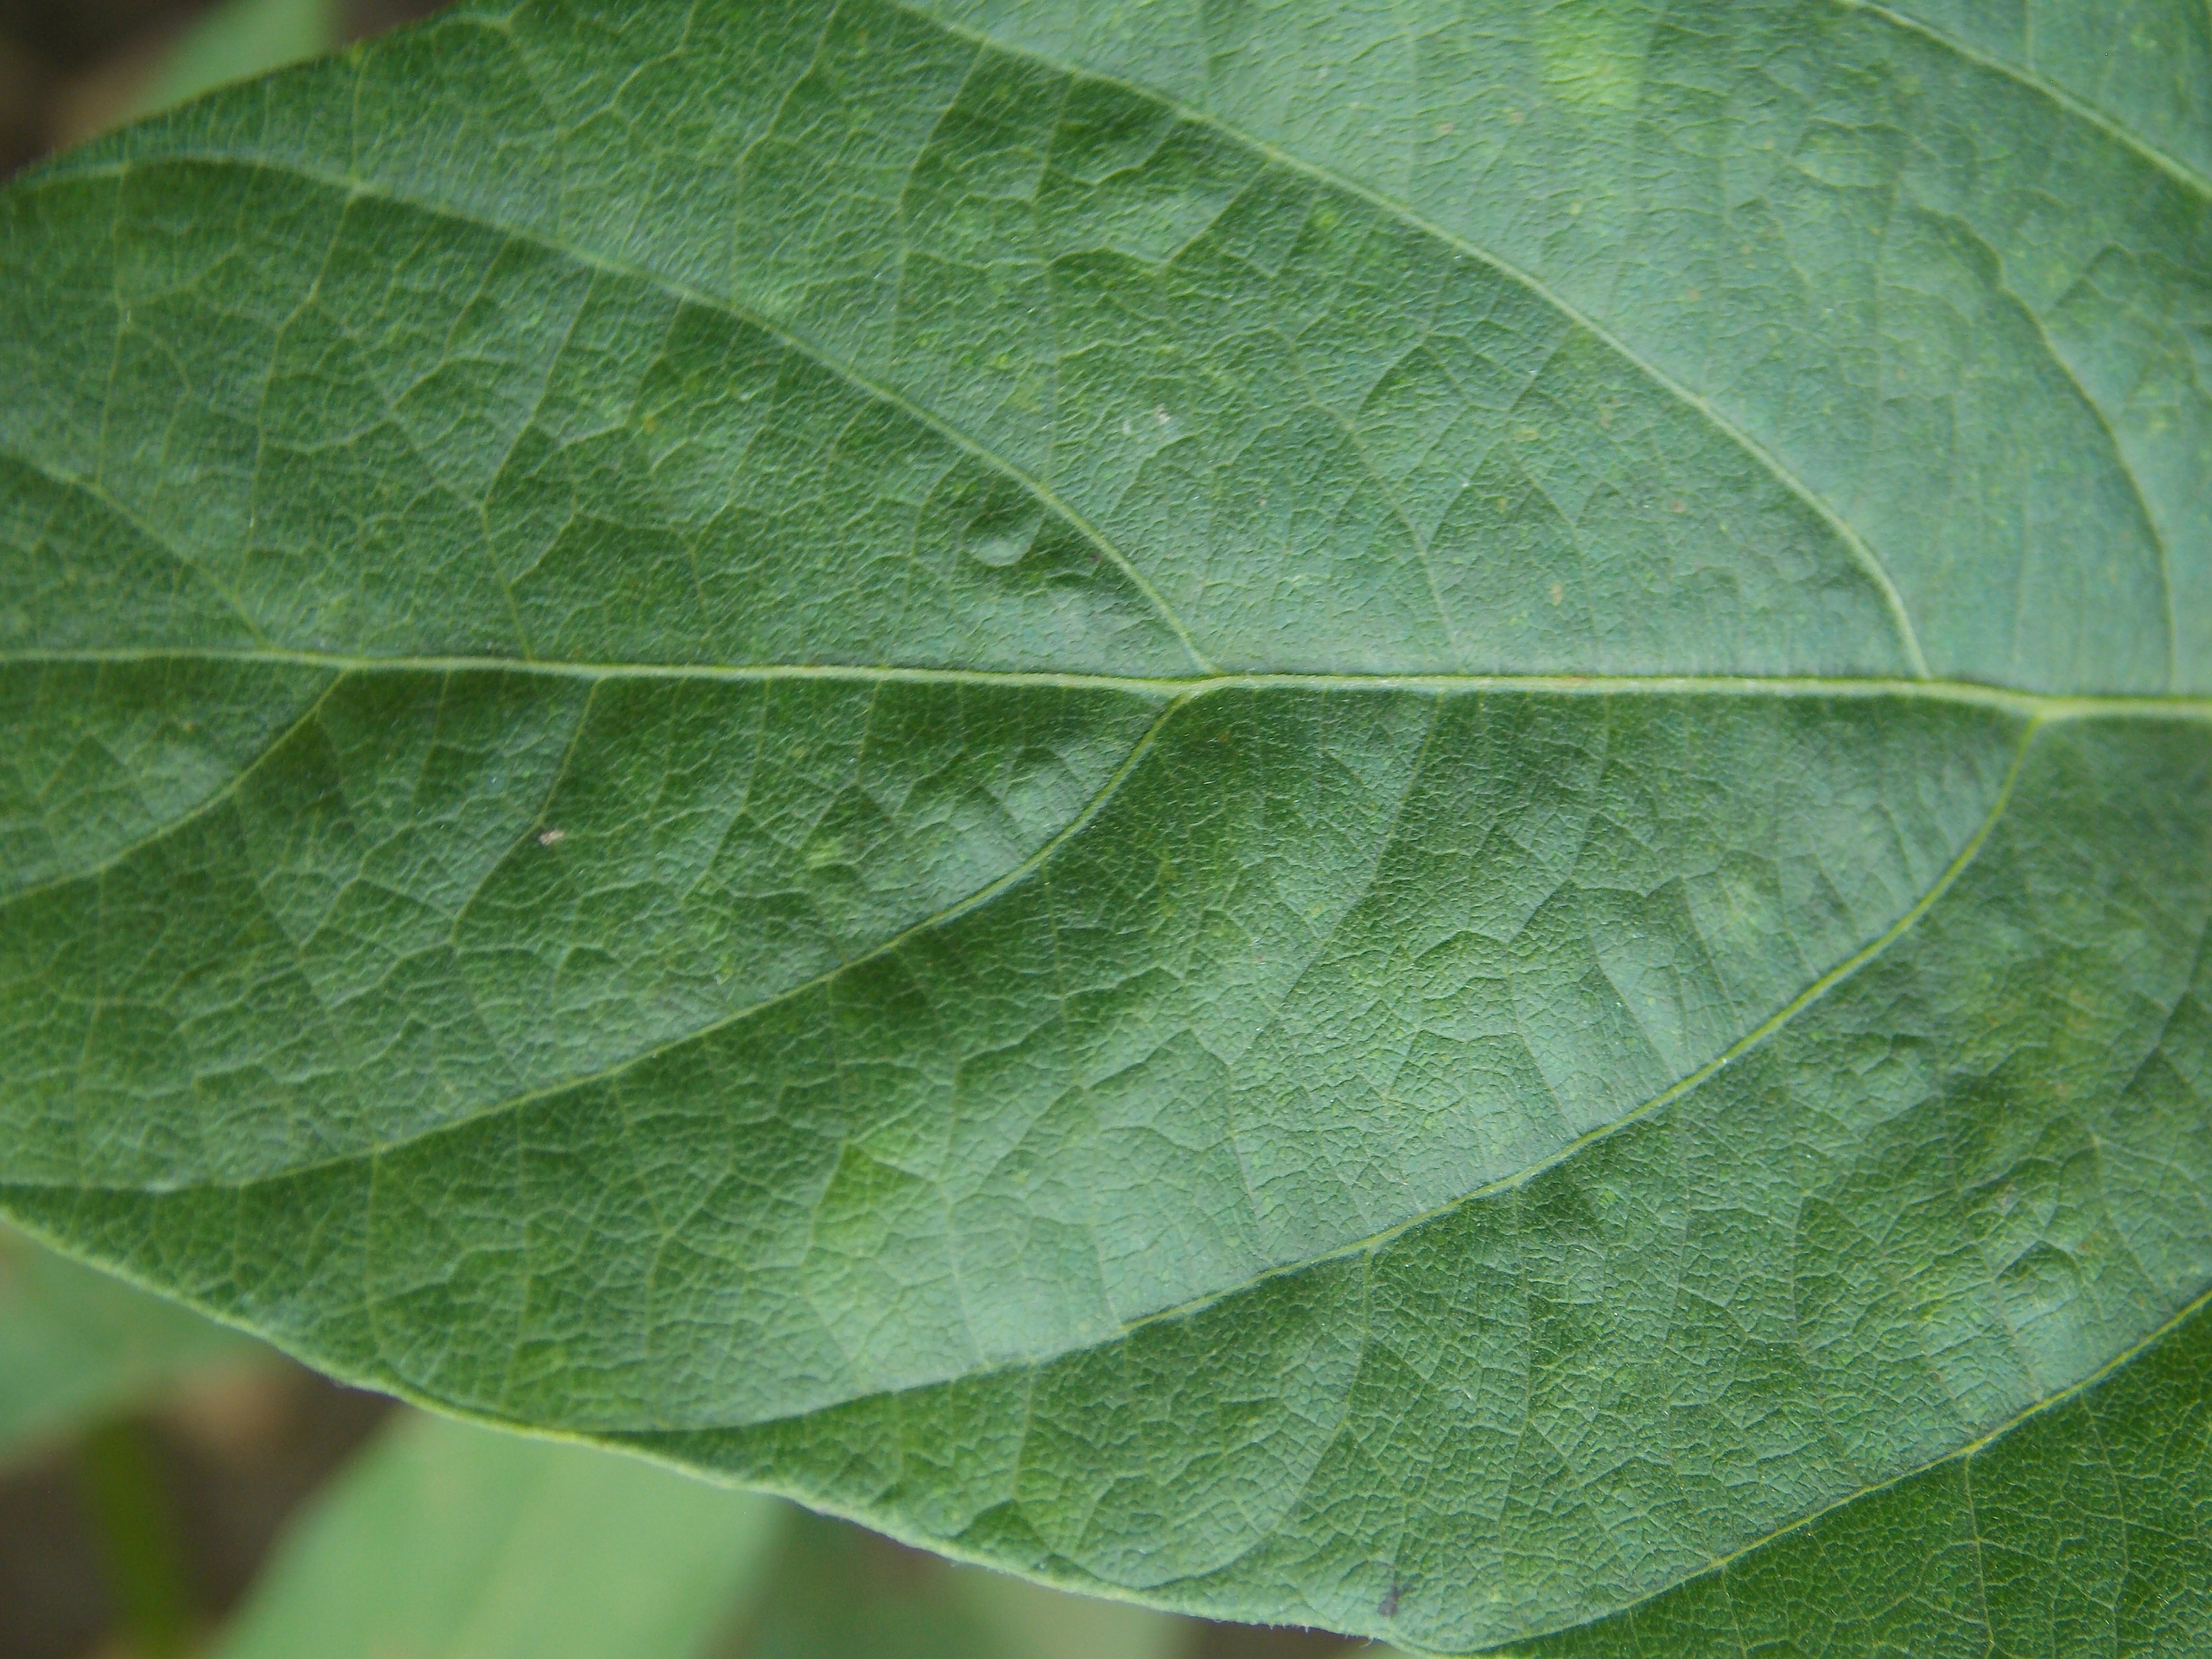
Label: Healthy